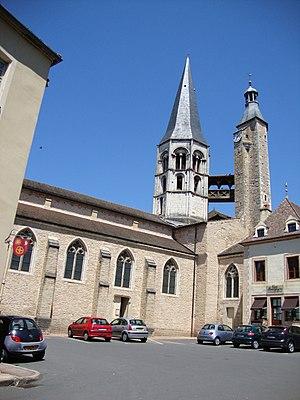
Cet article recense une partie des monuments historiques de Saône-et-Loire, en France.